Weequahic Park

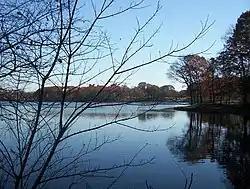
Weequahic Lake

Weequahic Park (pronounced , or WEEK-wake "when spoken rapidly") is a park located in the South Ward of Newark, New Jersey, USA, designed by the Olmsted Brothers firm, (who also designed Branch Brook Park in Newark). The park is 311.33 acres including an lake. The Weequahic Park Historic District was added to the National Register of Historic Places on February 12, 2003, for its significance in architecture, community planning, and landscape architecture.